Tropical cyclones in India

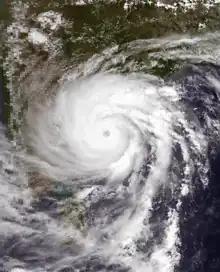
Super Cyclonic Storm BOB 01

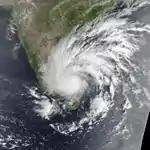
Cyclonic Storm BOB 08

The season was least active as only one cyclone forming from three systems. The one cyclone itself made landfall over India. It was the second least active in the North Indian Ocean basin next to 1993.